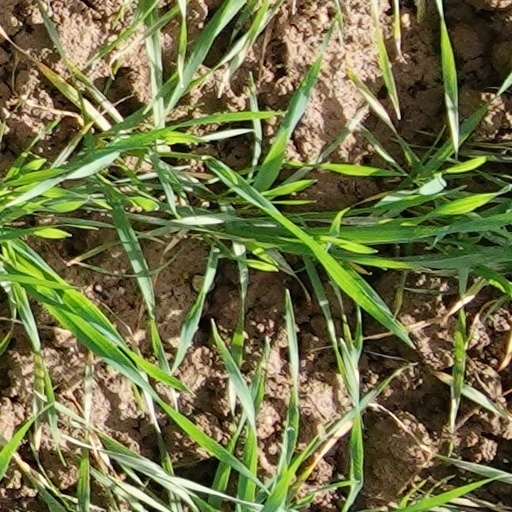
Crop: wheat